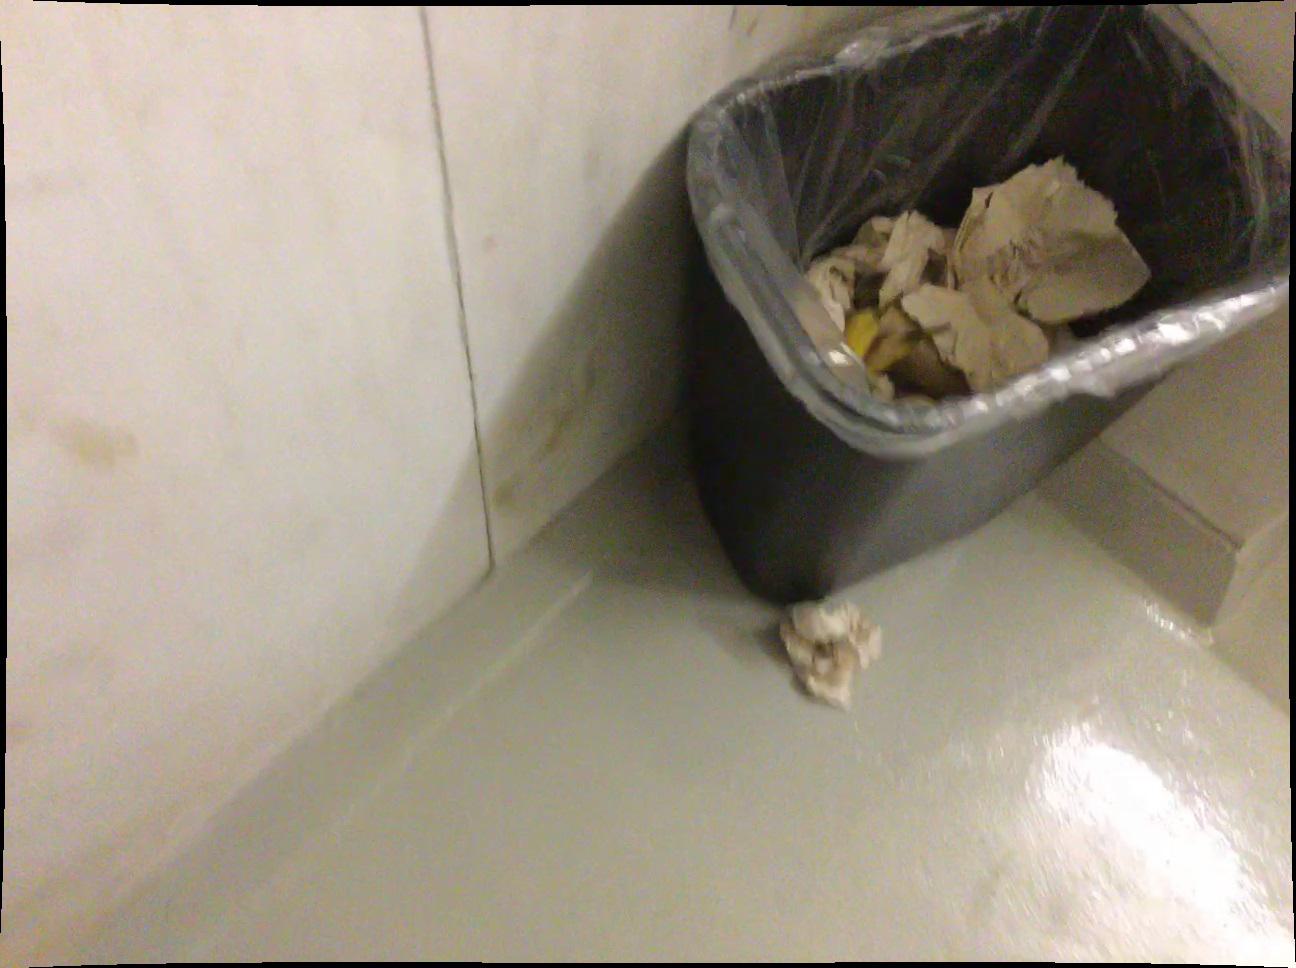
Question: In the image, there is the paper. Pinpoint several points within the vacant space situated right of the paper from the world's perspective. Your final answer should be formatted as a list of tuples, i.e. [(x1, y1), ...], where each tuple contains the x and y coordinates of a point satisfying the conditions above. The coordinates should be between 0 and 1, indicating the normalized pixel locations of the points.
Answer: [(0.748, 0.952), (0.728, 0.789), (0.796, 0.867), (0.866, 0.948), (0.773, 0.715), (0.839, 0.787), (0.907, 0.864), (0.979, 0.944), (0.815, 0.646), (0.879, 0.714), (0.946, 0.786), (0.917, 0.646), (0.981, 0.714), (0.951, 0.583)]